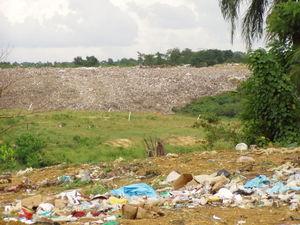
Une décharge parfois appelé dépotoir, décharge publique, terrain de décharge est un lieu dans lequel on stocke des déchets par dépôts généralement sur le sol.